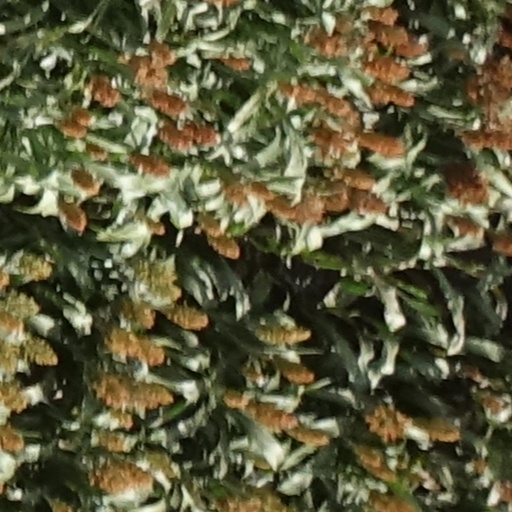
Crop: sorghum